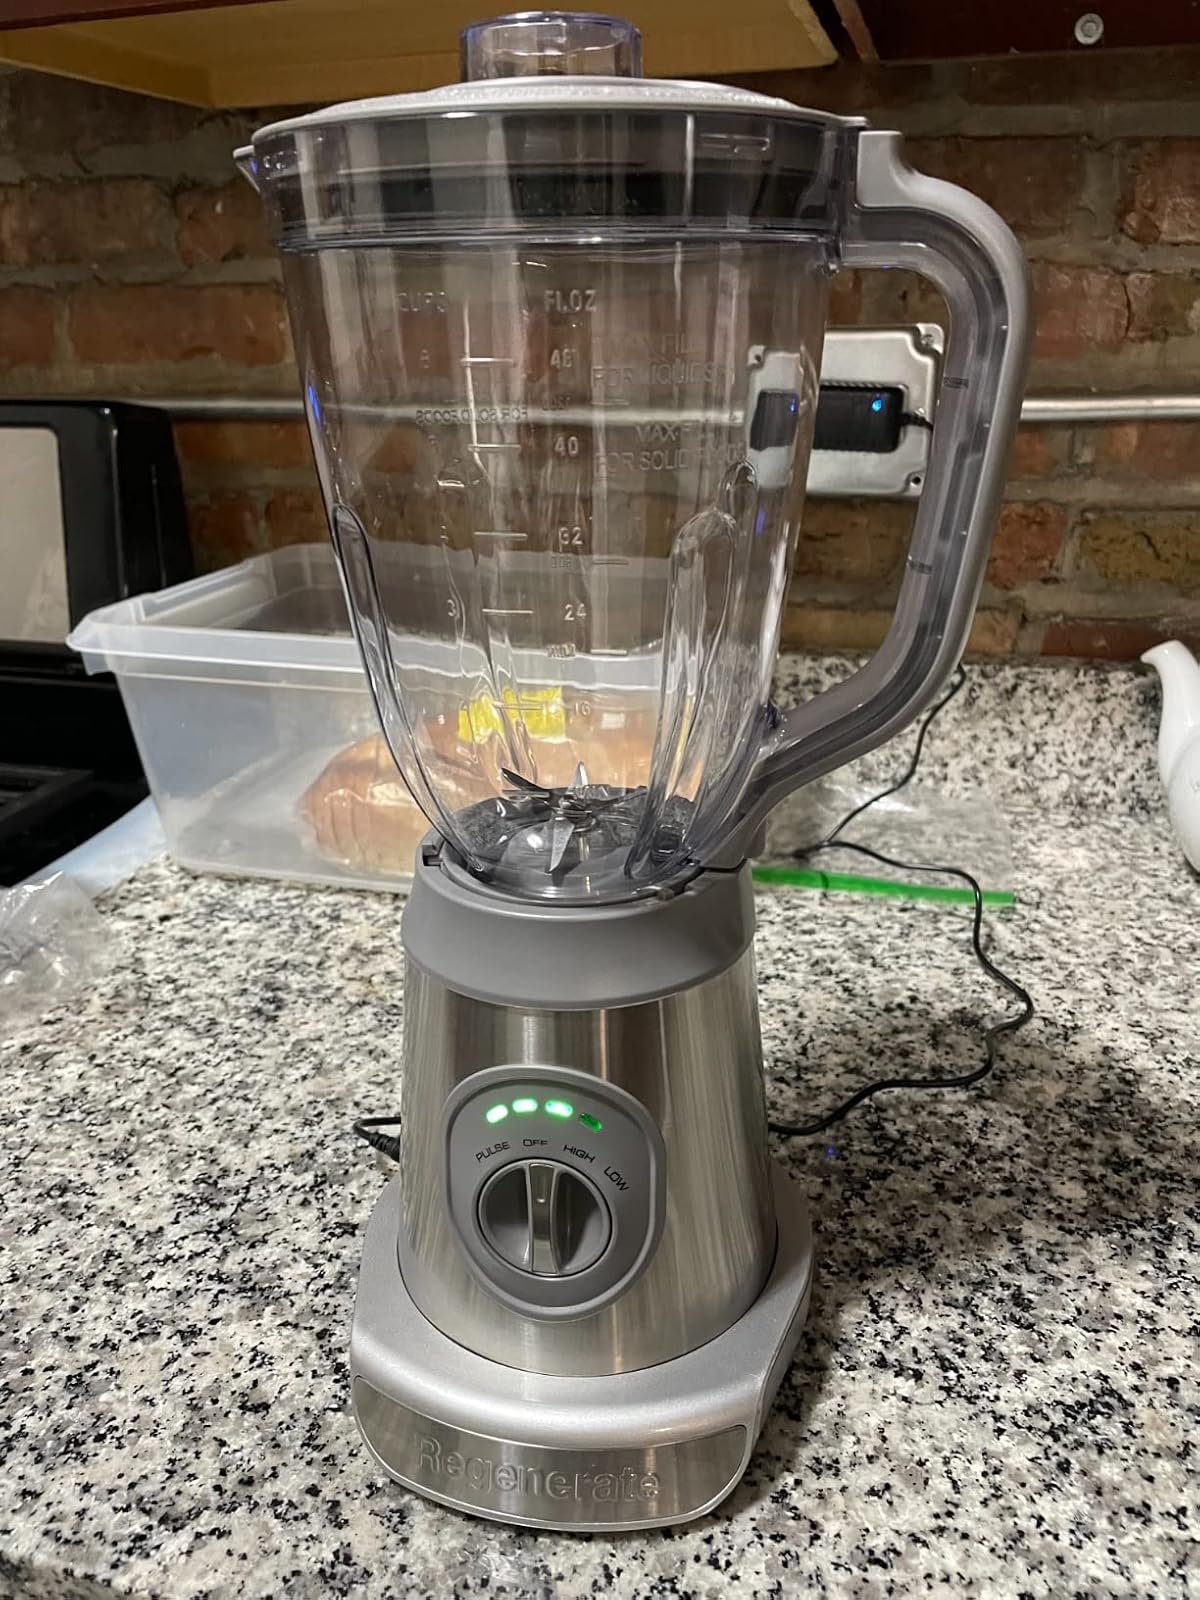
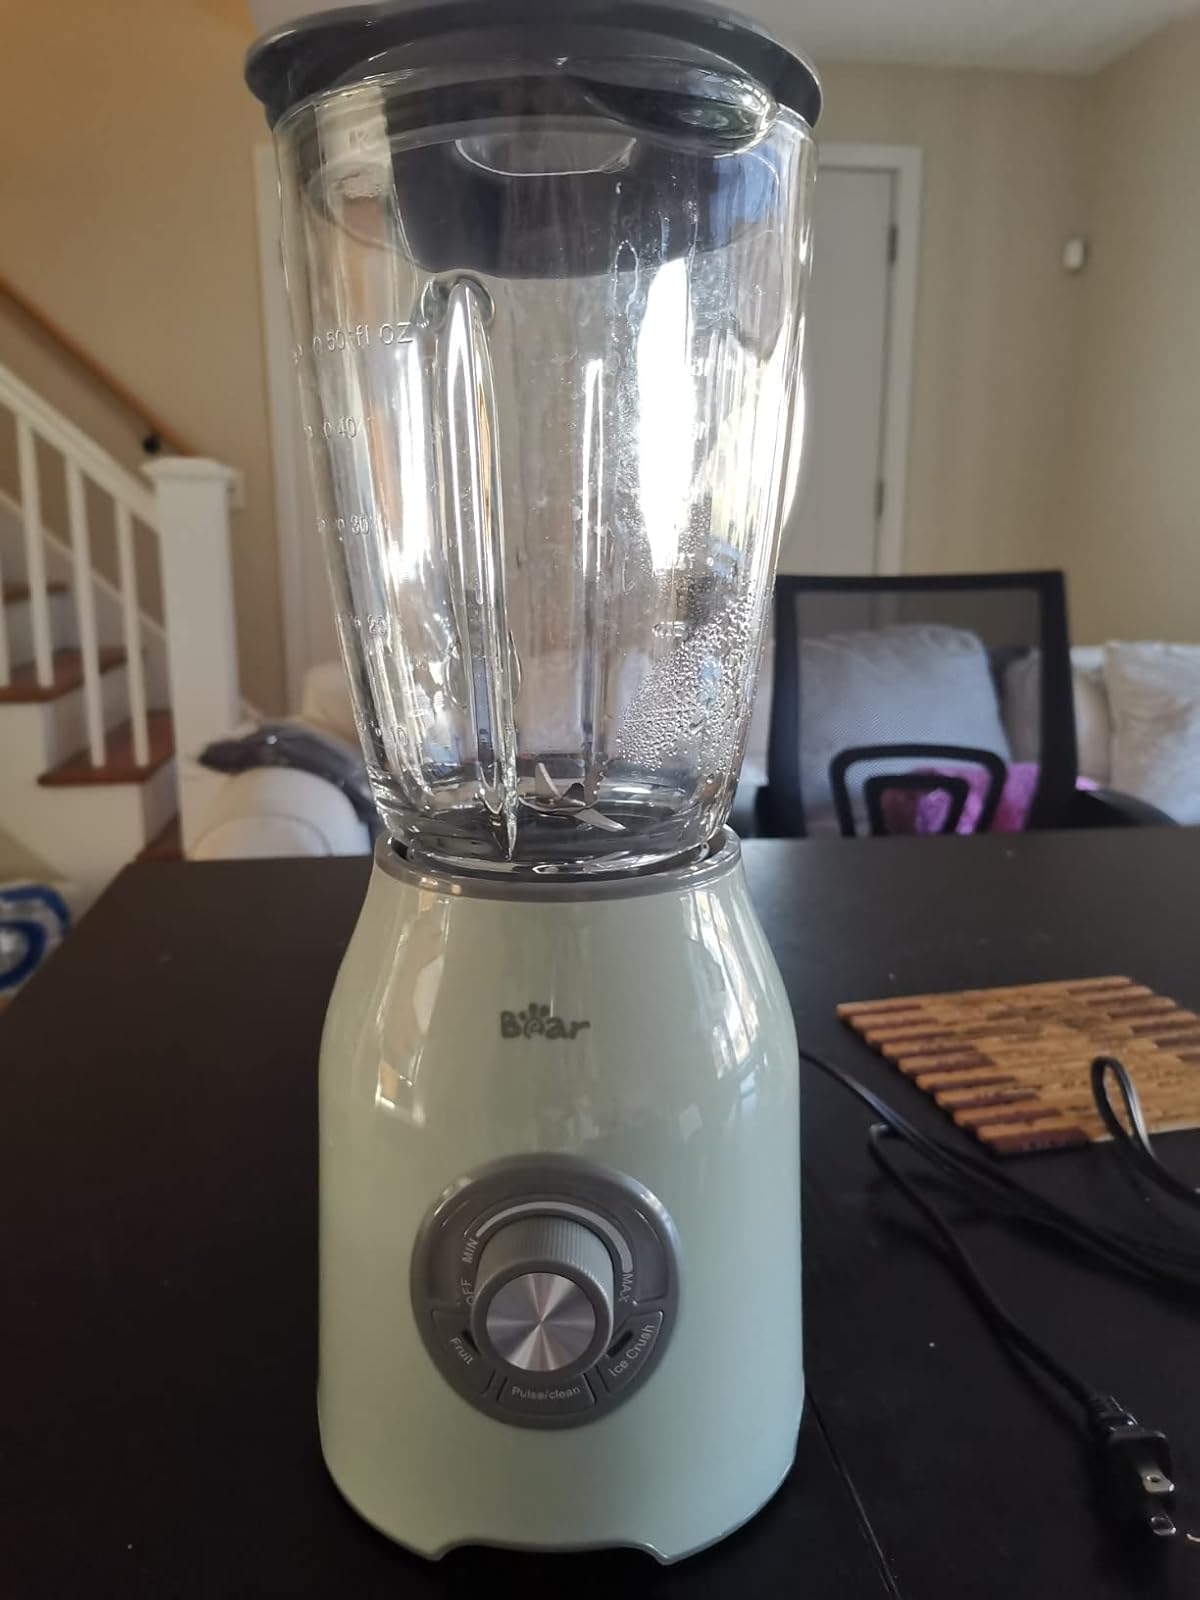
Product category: items_blender
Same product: no